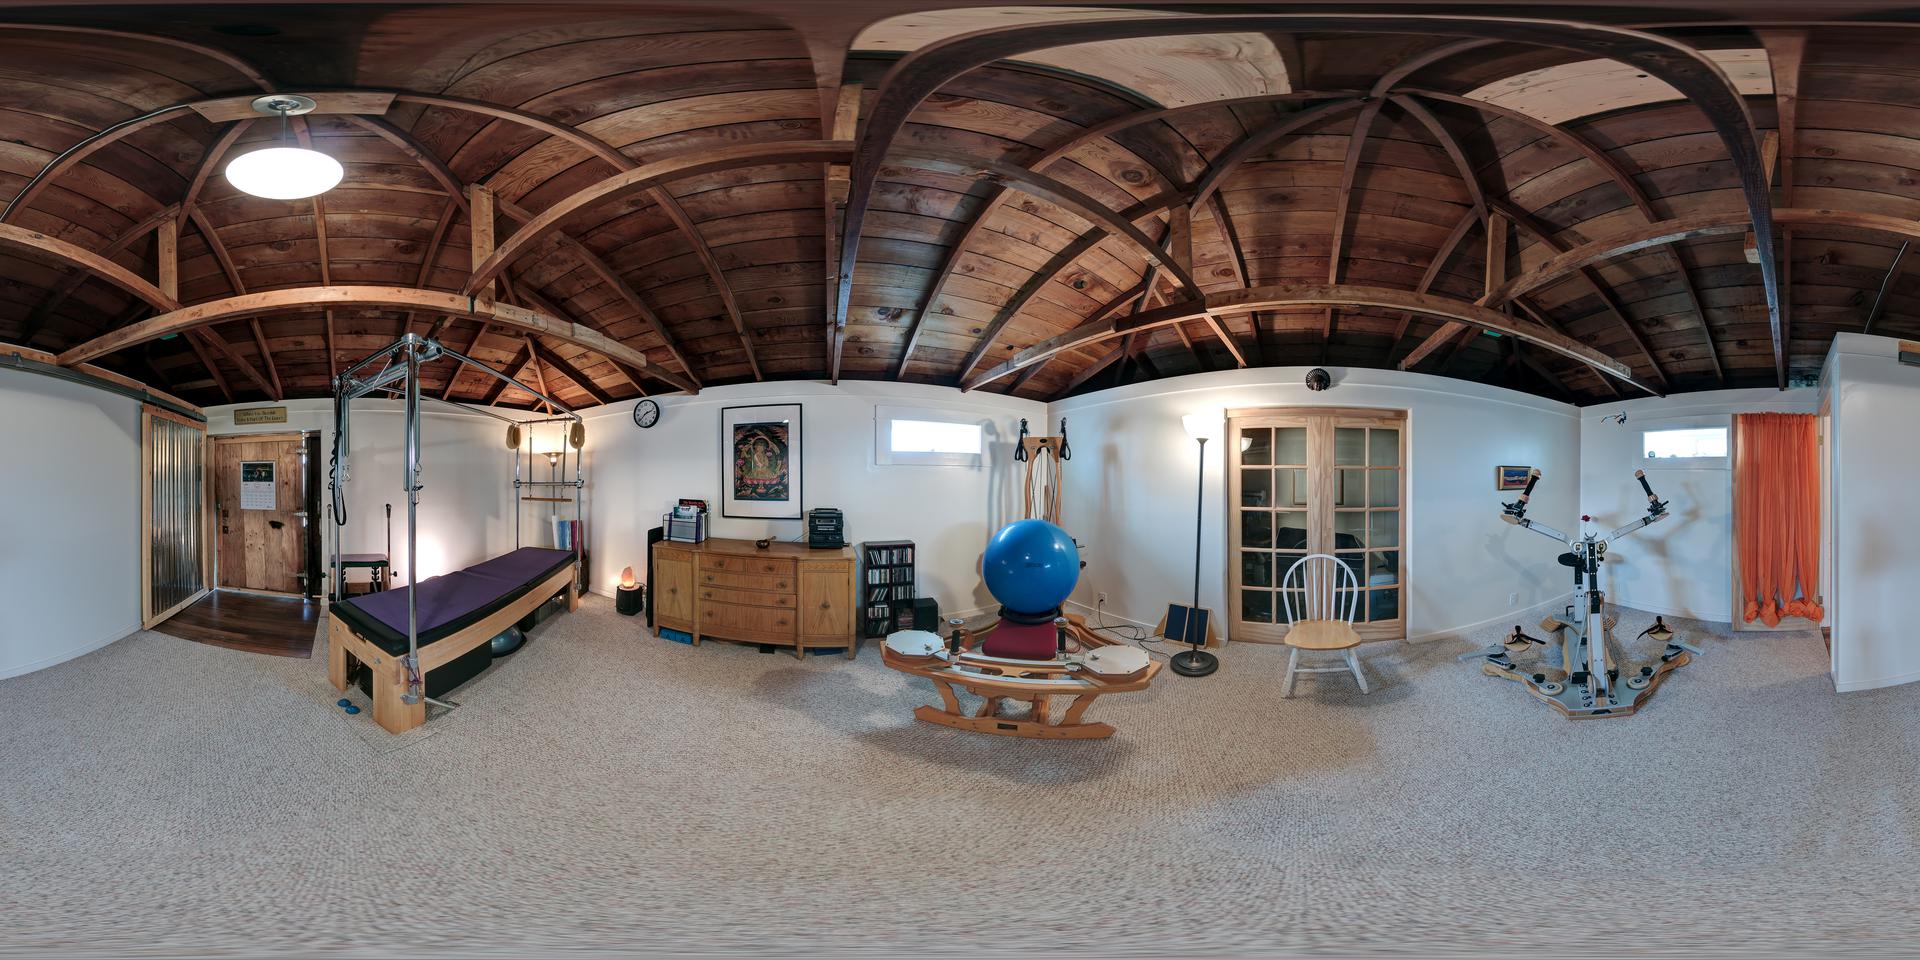
Referred object: the blue exercise ball on the wooden stool

Referred object: the large blue exercise ball